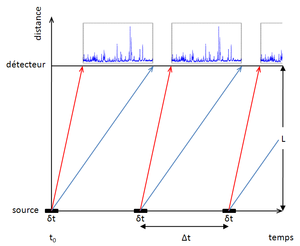
Méthode du temps de vol en diffraction
La diffractométrie de neutrons est une technique d'analyse basée sur la diffraction des neutrons sur la matière. Elle est complémentaire à la diffractométrie de rayons X. L'appareil de mesure utilisé s'appelle un diffractomètre. Les données collectées forment le diagramme de diffraction ou diffractogramme. La diffraction n'ayant lieu que sur la matière cristalline, on parle aussi de radiocristallographie. Pour les matériaux non-cristallins, on parle de diffusion. La diffraction fait partie des méthodes de diffusion élastique.